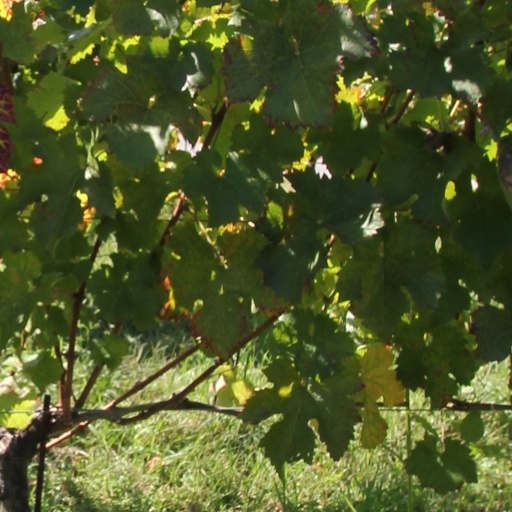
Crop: grape